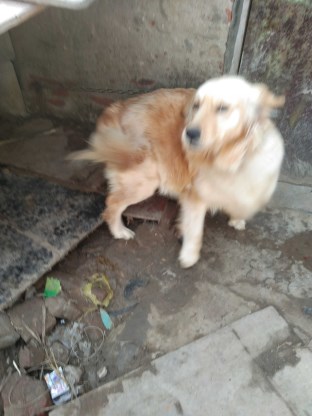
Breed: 5355-n000126-golden_retriever